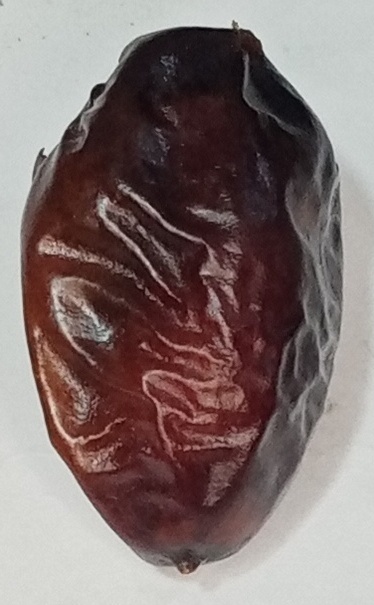
Variety: kupro
Size: large
Grade: grade-3